Hasselt

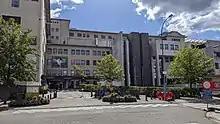
Main entrance to the city centre campus of the Jessa Hospital in 2022.

Every year during the third weekend of October, the two-day Hasselt Jenever Festival takes place. It includes, among other elements, musical, dance, and street theatre performances, the "Borrelmanneke" fountain on Maastricherstraat being transformed from a water fountain into a Jenever fountain for the day and a Waiters' Race through the city center.